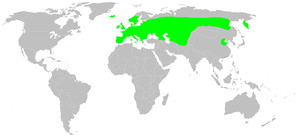
Dolomedes fimbriatus, la Dolomède des marais, est une espèce d'araignées aranéomorphes de la famille des Pisauridae.